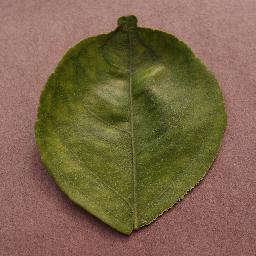
Label: Orange___Haunglongbing_(Citrus_greening)